An-Sophie Mestach

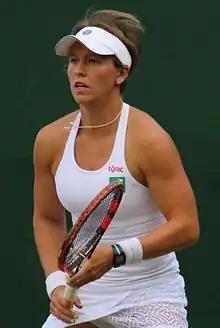
Mestach at the 2016 Wimbledon Championships

An-Sophie Mestach (born 7 March 1994) is a Belgian former tennis player and padel player. She won two doubles titles on the WTA Tour and six singles titles and eight doubles titles on the ITF Women's Circuit. She represented Belgium in padel at the 2023 European Games.